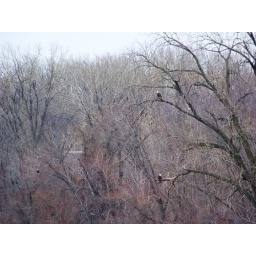
Bald eagles in a tree looking from the Chain of Rocks bridge